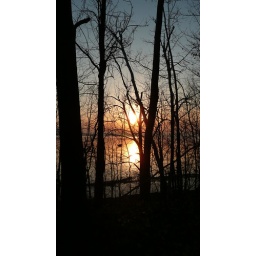
stripes in the water under whiteface, silouettes, boat